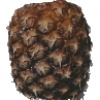
Label: pineapple